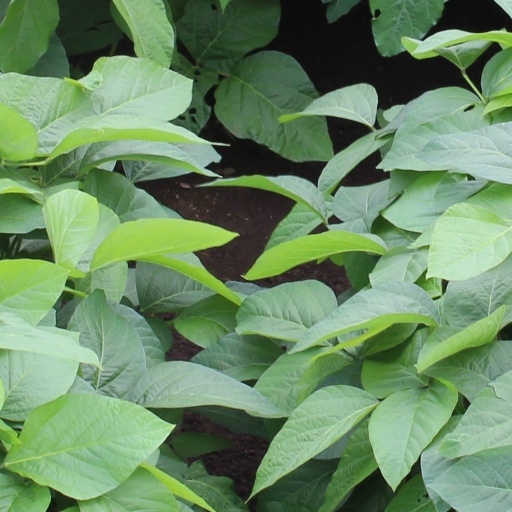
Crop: soybean